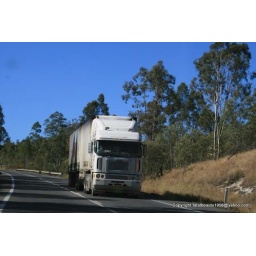
truck in the highway